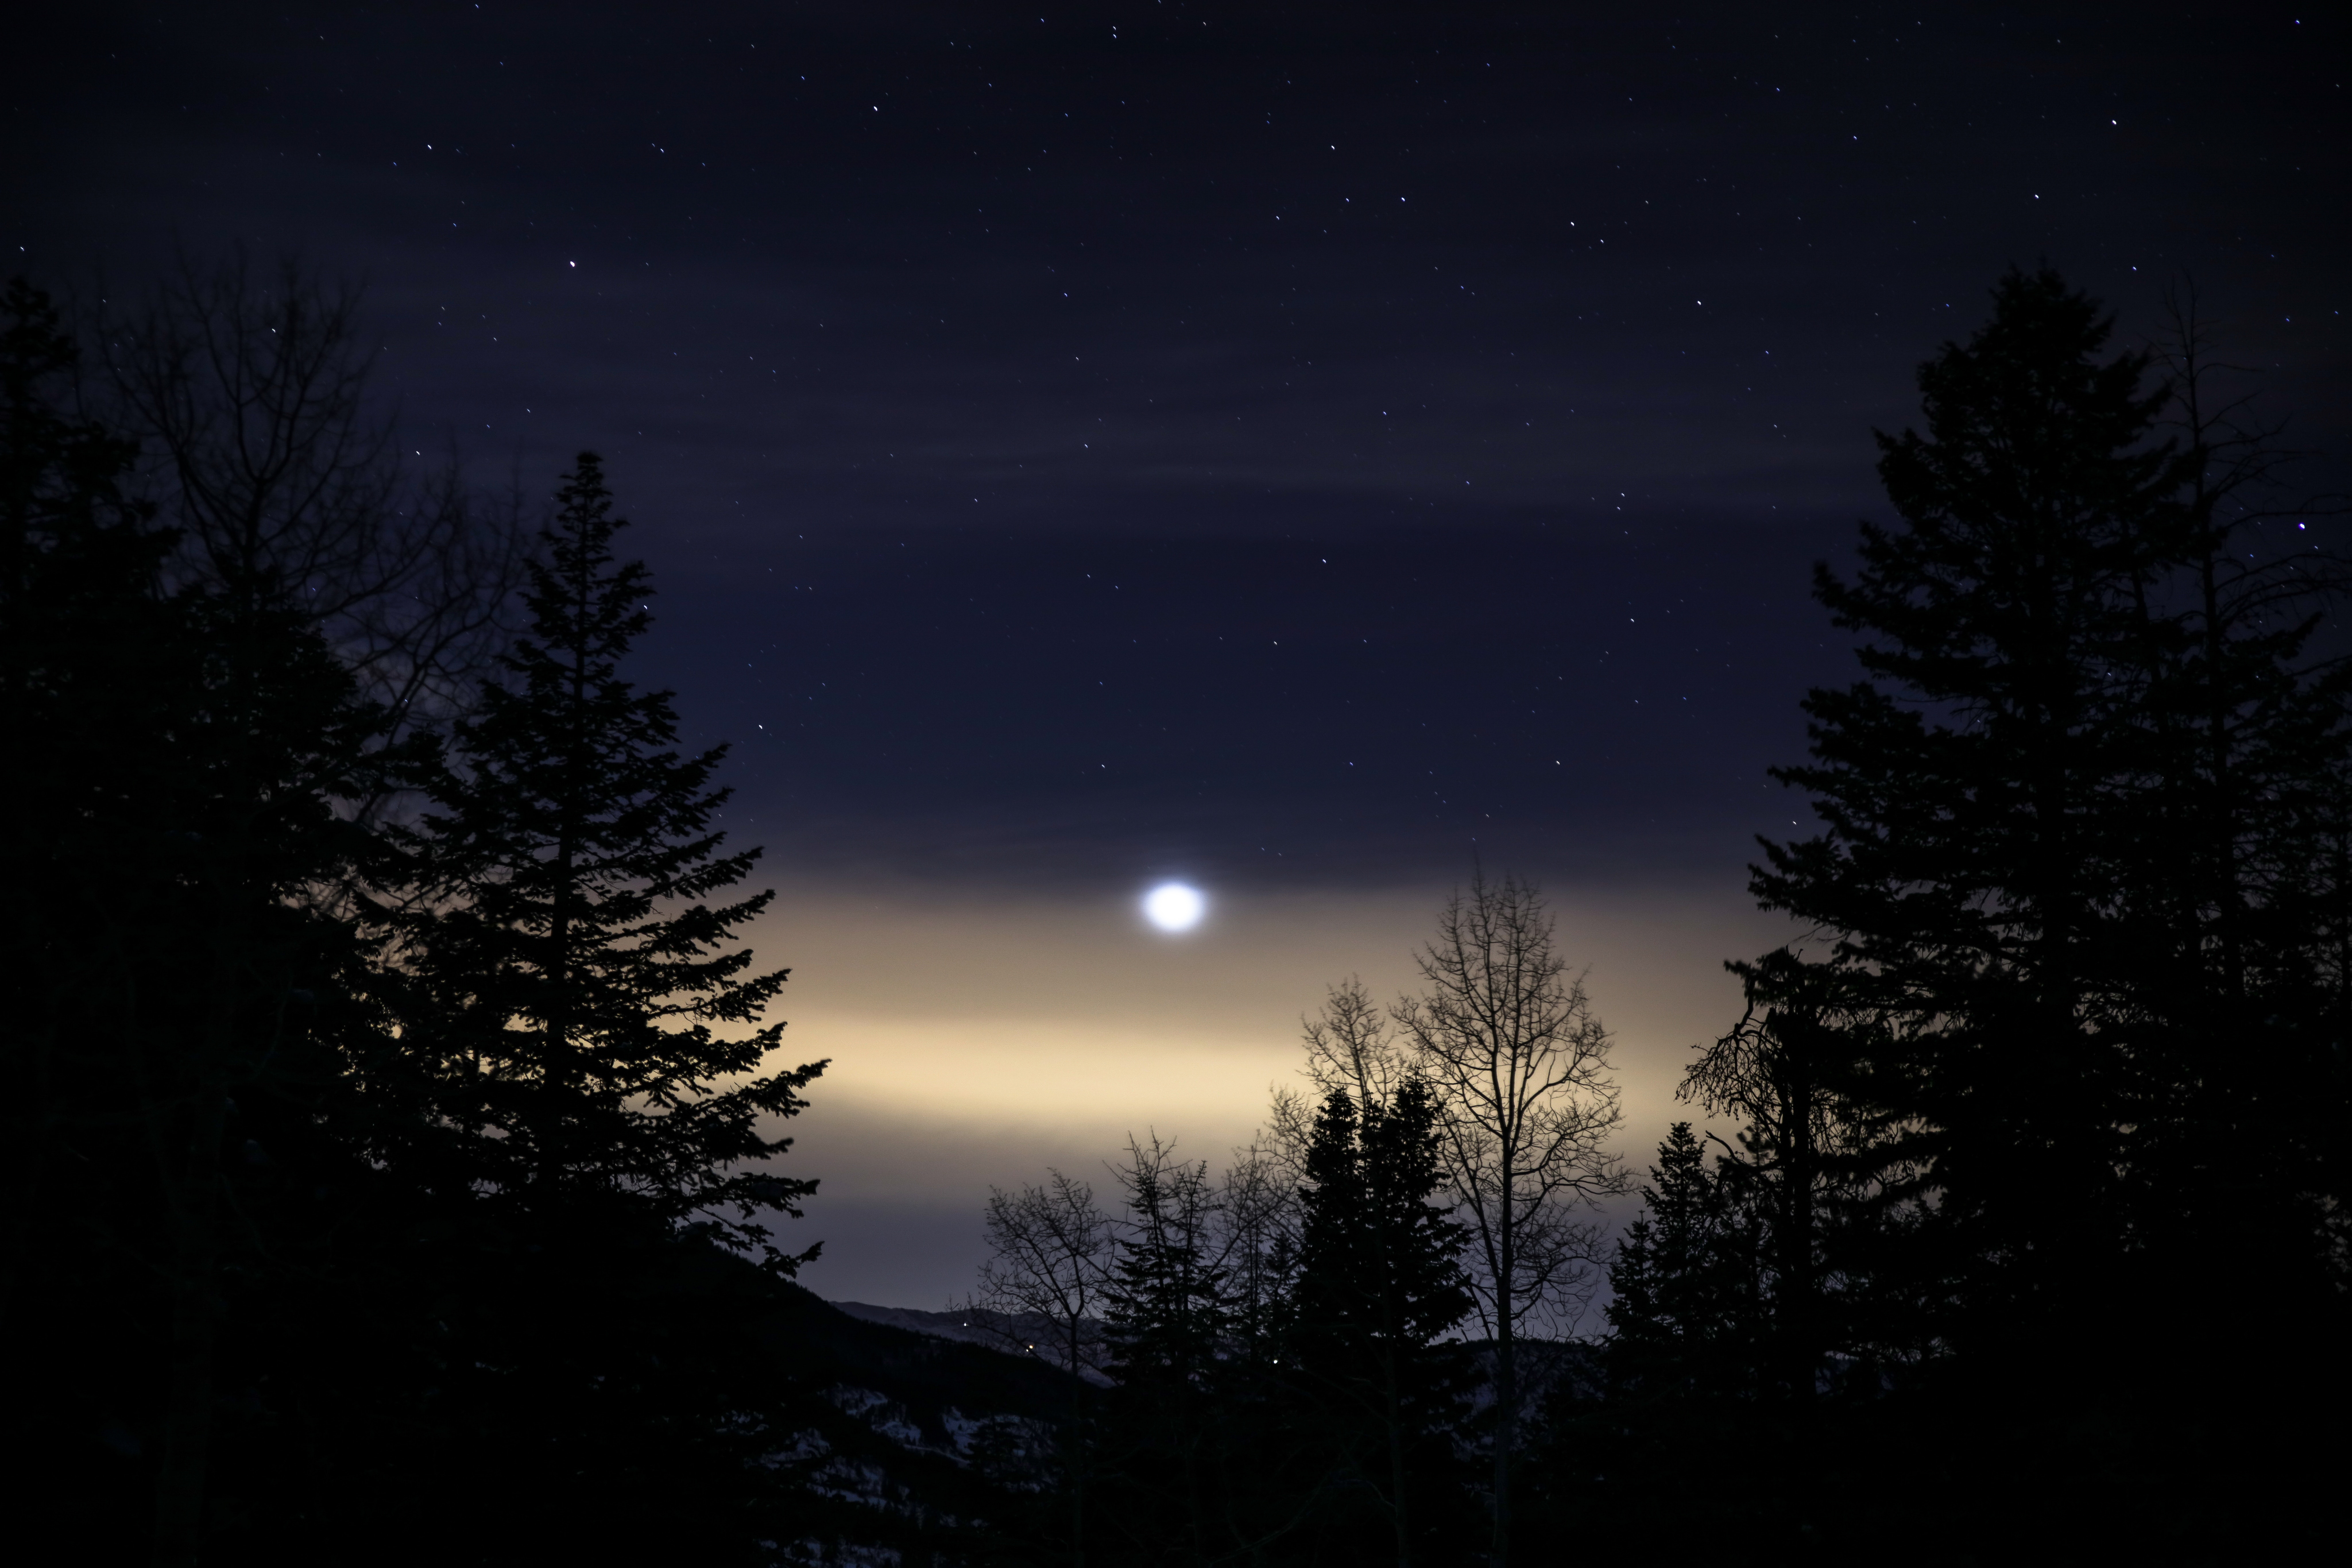
tree, forest, silhouette, light, sky, night, star, dawn, atmosphere, dusk, evening, darkness, moon, aurora, full moon, moonlight, astronomy, midnight, astronomical object, atmospheric phenomenon